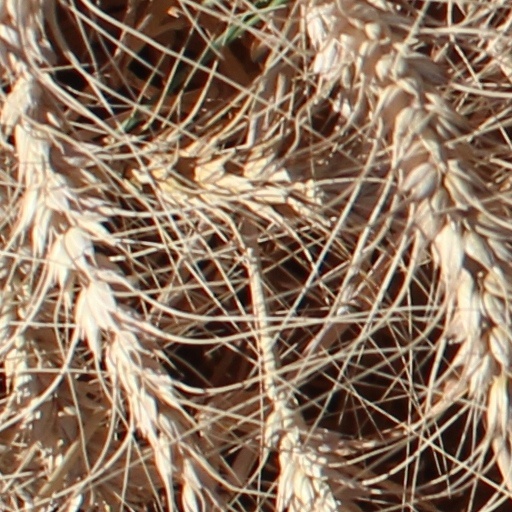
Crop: wheat